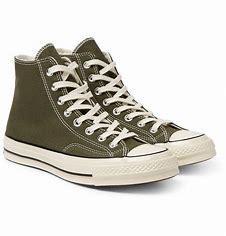
Brand: Converse
Model: Chuck Taylor All Star 1970S